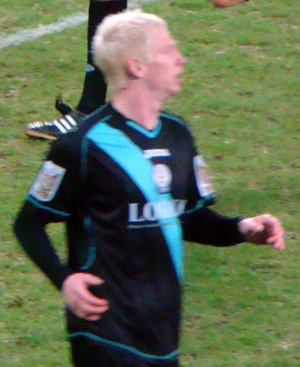
Ryan McGivern, est un footballeur international nord-irlandais. Il joue au poste de défenseur pour le club de Northampton Town.